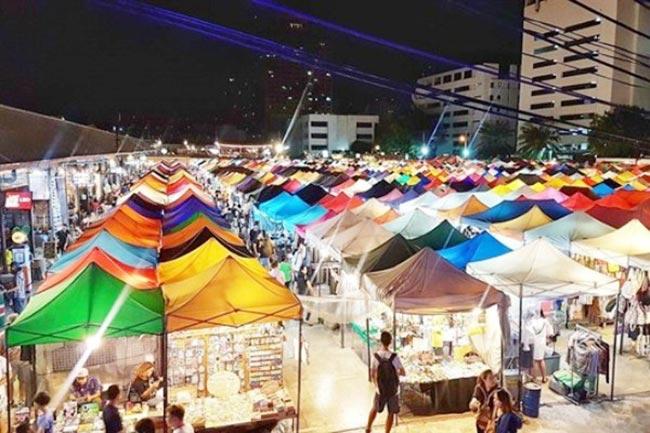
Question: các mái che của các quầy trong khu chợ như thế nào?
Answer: các mái che với đầy đủ sắc màu